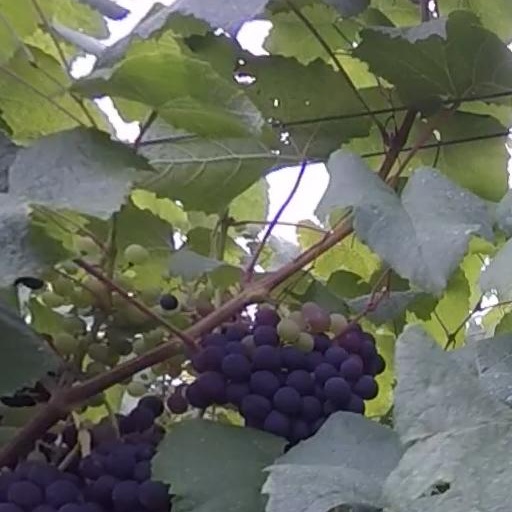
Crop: grape